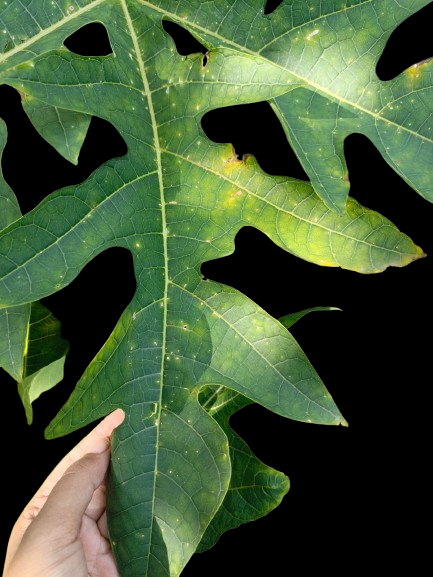
Crop: Papaya
Label: Pathogen_symptoms